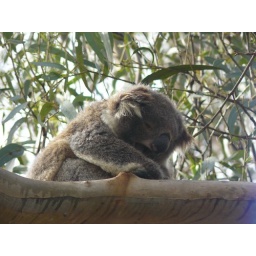
Koala sleeping in a tree on side of the road